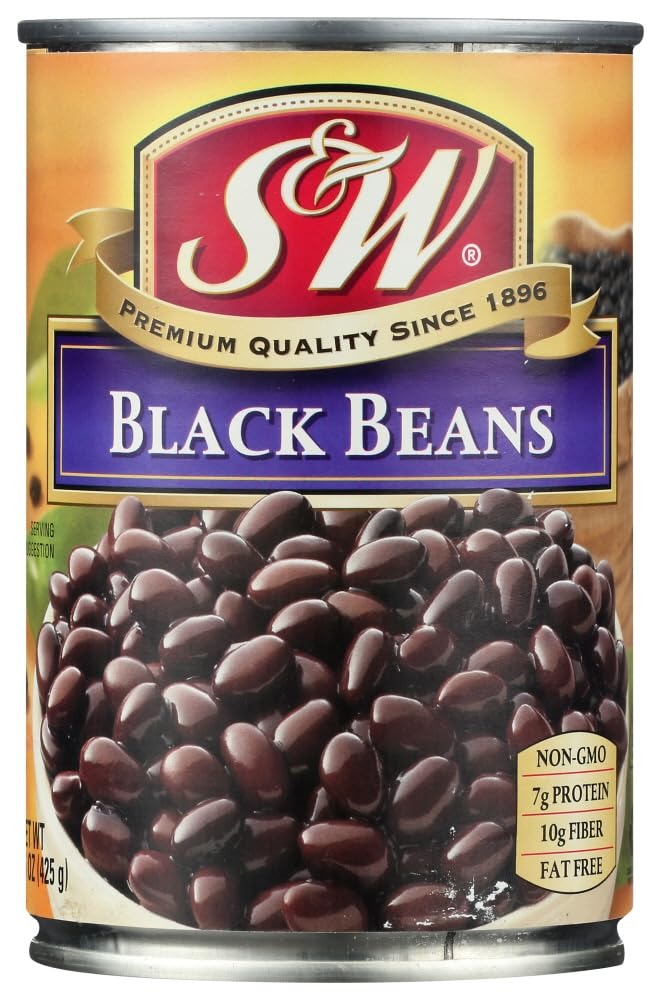
Item Name: S&W Premium BLACK BEANS 15oz (2 Pack)
Value: 30.0
Unit: Ounce

Price: 1.42